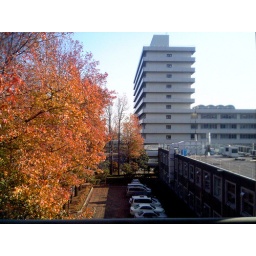
Taken from inside a classroom in building 16.